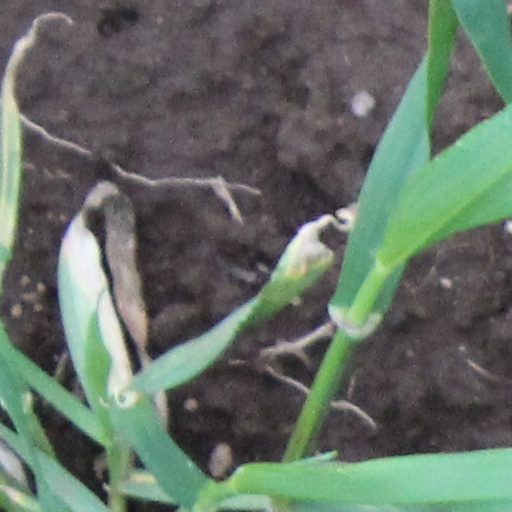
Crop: wheat